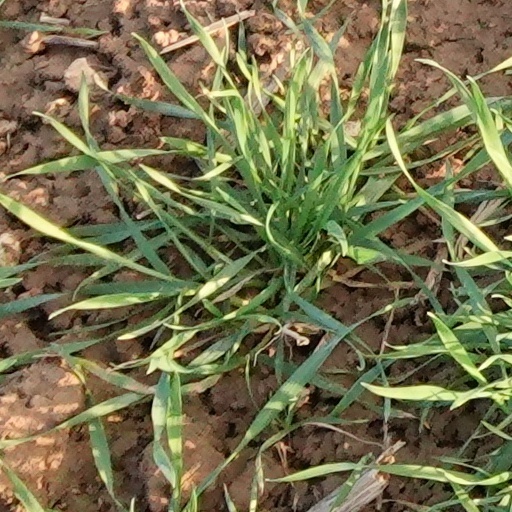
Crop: wheat